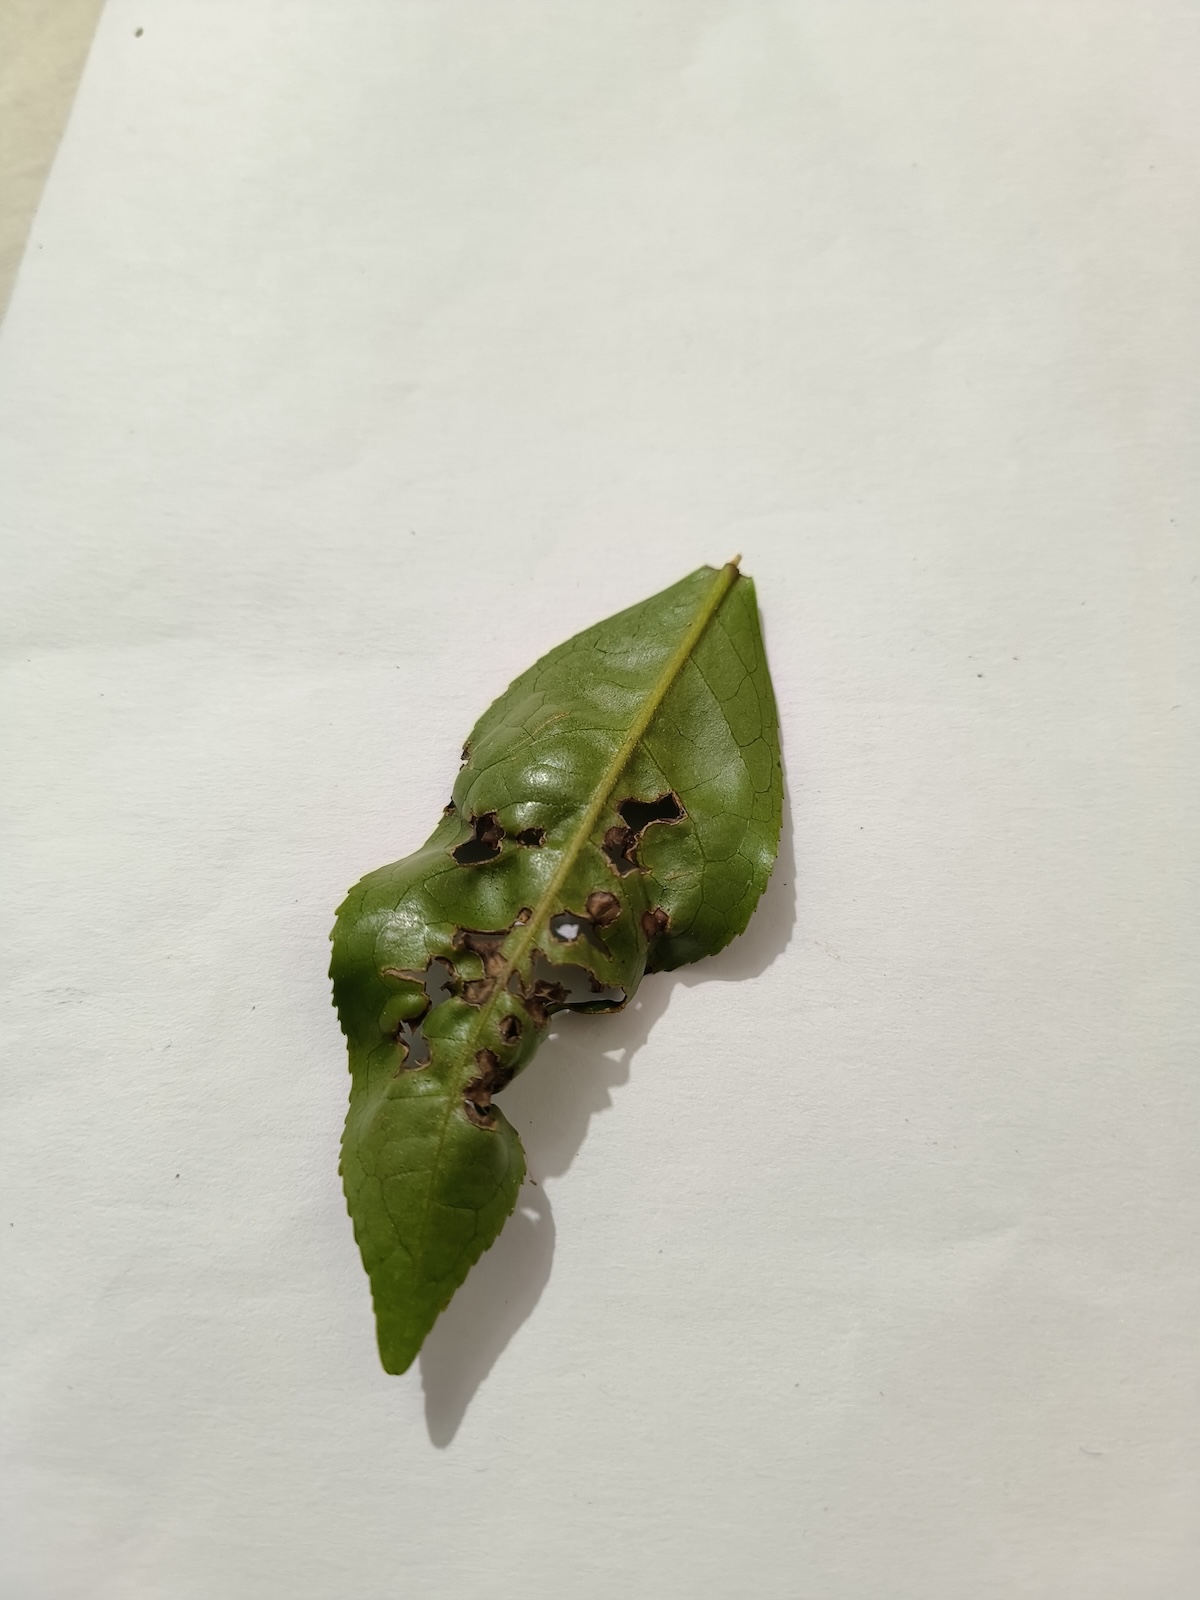
Label: Green mirid bug